Renault in Formula One

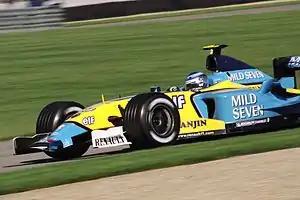
Jarno Trulli driving for Renault at the 2003 United States Grand Prix.

Despite outscoring his teammate during 2002, Button was dropped by Renault in . His replacement was Spain's Fernando Alonso, who had been considered impressive as a test driver the previous year. Alonso won the 2003 Hungarian Grand Prix, the first time Renault had won a Grand Prix since the 1983 Austrian Grand Prix. Renault was innovative during this period producing non-standard designs such as the 111° 10-cylinder engine for the 2003 RS23 which was designed to effectively lower the centre of gravity of the engine and thus improve the car's handling. This eventually proved too unreliable and heavy, so Renault returned to a more conventional development route.